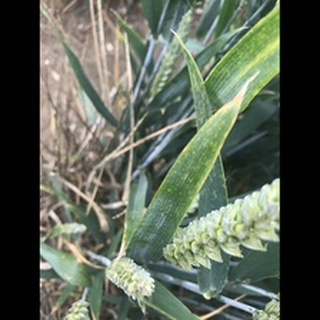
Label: healthy_wheat